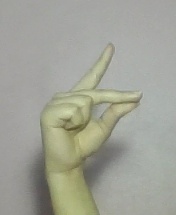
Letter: ta